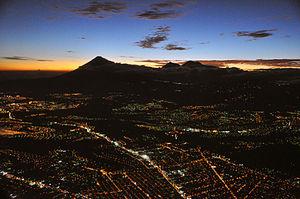
L'environnement au Guatemala est l'environnement du pays Guatemala. Pays d'Amérique Centrale, c'est un des 14 pays abritant les grandes forêts tropicales. Le reste de son territoire est composé de montagnes et hauts-plateaux, de sols volcaniques, et de plaines côtières à l'est et à l'ouest.
Le Guatemala, ou Guatémala, en forme longue la république de Guatemala, en espagnol : República de Guatemala, est un pays d'Amérique centrale entouré par le Mexique, le Belize, la mer des Caraïbes, le Honduras, le Salvador et l'océan Pacifique. Il fait partie de l'Amérique latine. Son nom vient du nahuatl Cuauhtēmallān, qui peut se traduire par « lieu rempli d'arbres» et signifie peut-être « pays des Quichés ».